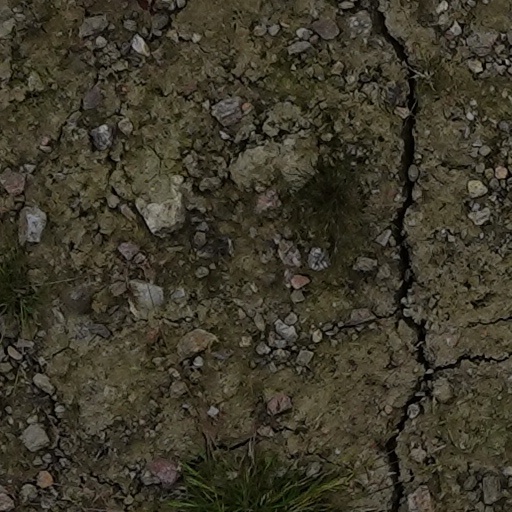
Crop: wheat